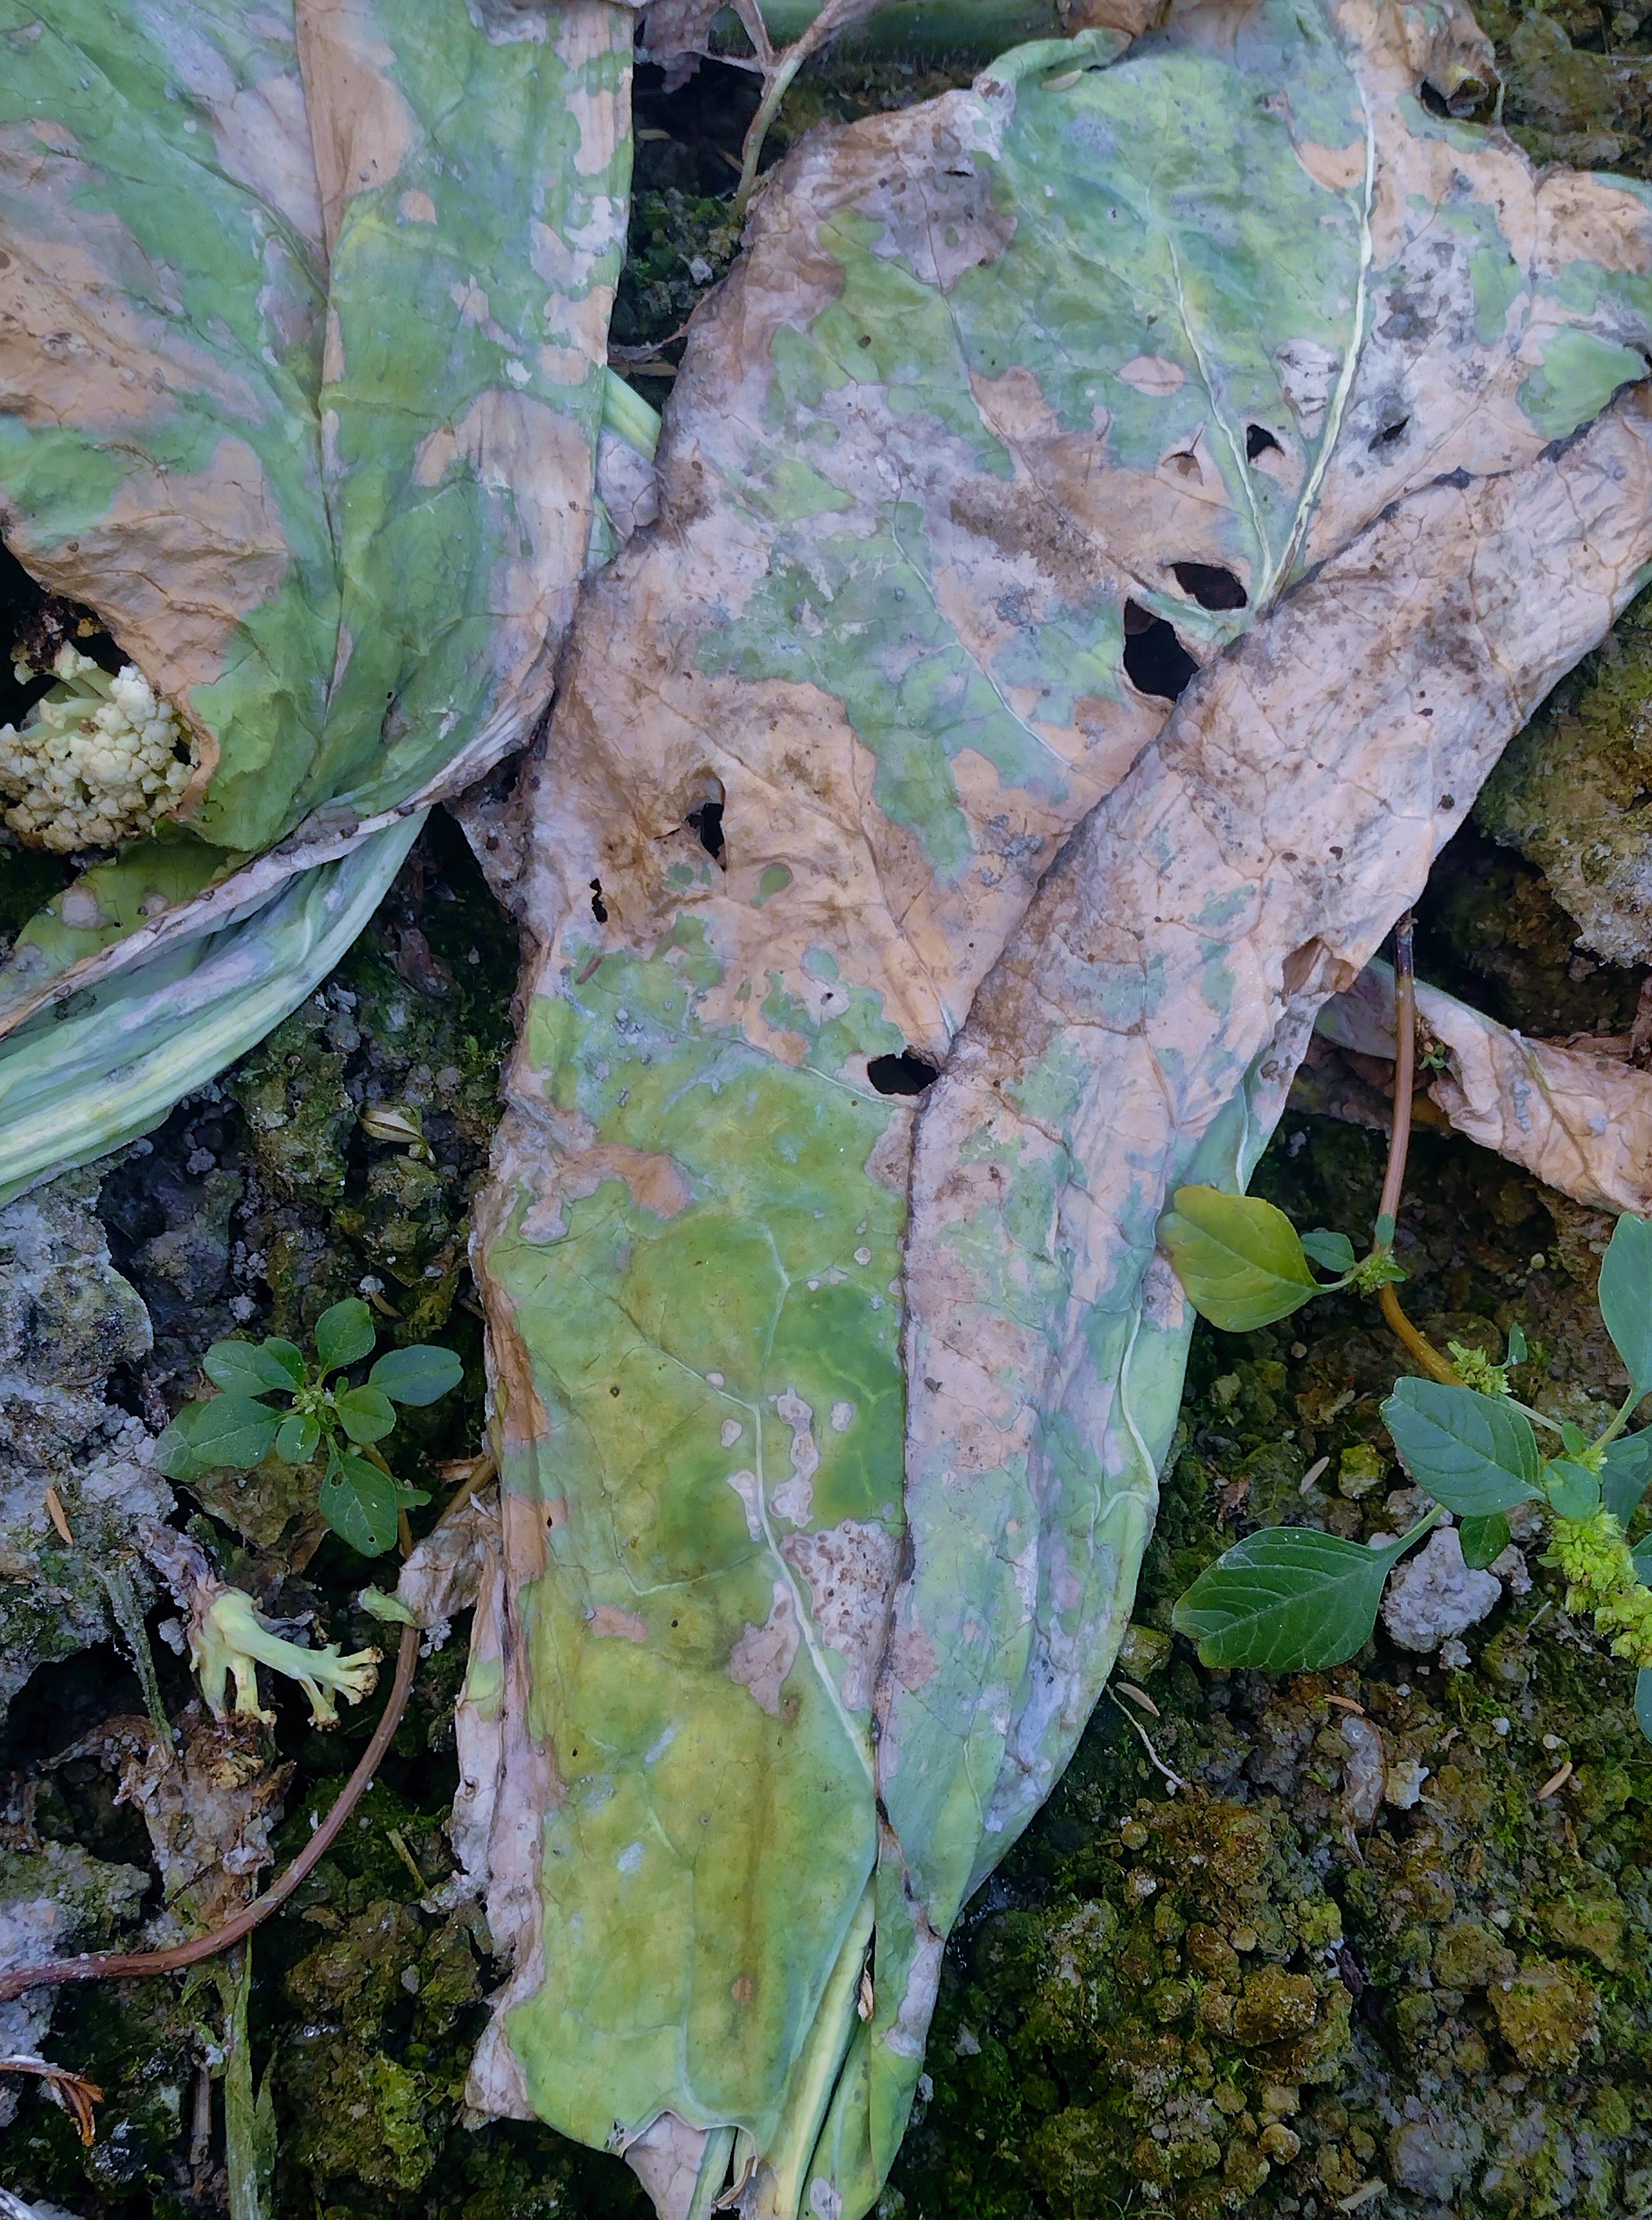
Label: Downy Mildew